Adolphe Hastrel de Rivedoux

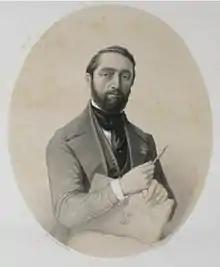
Adolphe Hastrel de Rivedoux by Charles Henri Hancke (1808–1869)

Adolphe Hastrel de Rivedoux (1804–1875) was a 19th-century engraver and painter, watercolourist, lithographer and former artillery captain in the navy. Well known for his travels and his writing, he is best known as an artist who drew many watercolors, with a predilection for landscapes and the city of St. Paul, on Ile Bourbon from September 1836 to October 1837. In 1847, ten years after his passage for Réunion, he published an album of 36 views under the title "Album de l’île Bourbon" with Charles Lemercier.